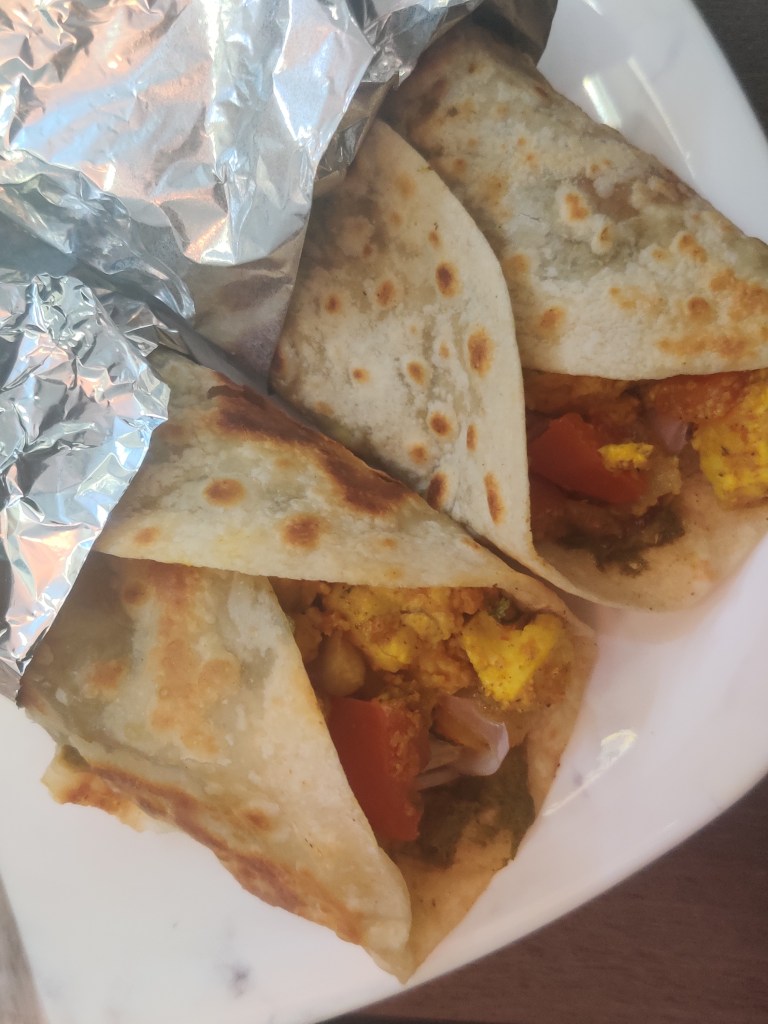
Dish: kaathi_rolls